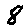
Label: 8